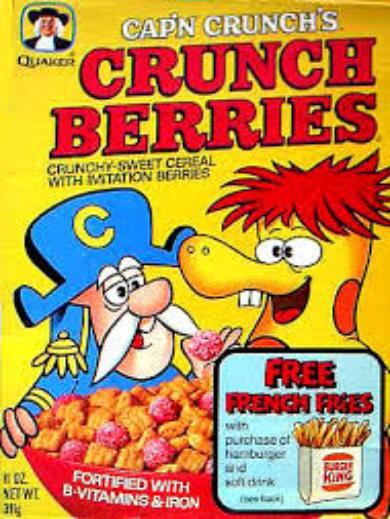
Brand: Cap'n Crunch
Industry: Food